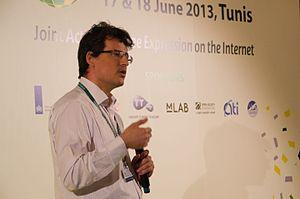
Directeur de l'Agence tunisienne de l'Internet à la troisième conférence Freedom Online à Tunis
Moez Chakchouk, né le 12 juillet 1975 à Sousse, est un ingénieur principal, haut fonctionnaire de l'administration tunisienne et expert international en gouvernance d'Internet.